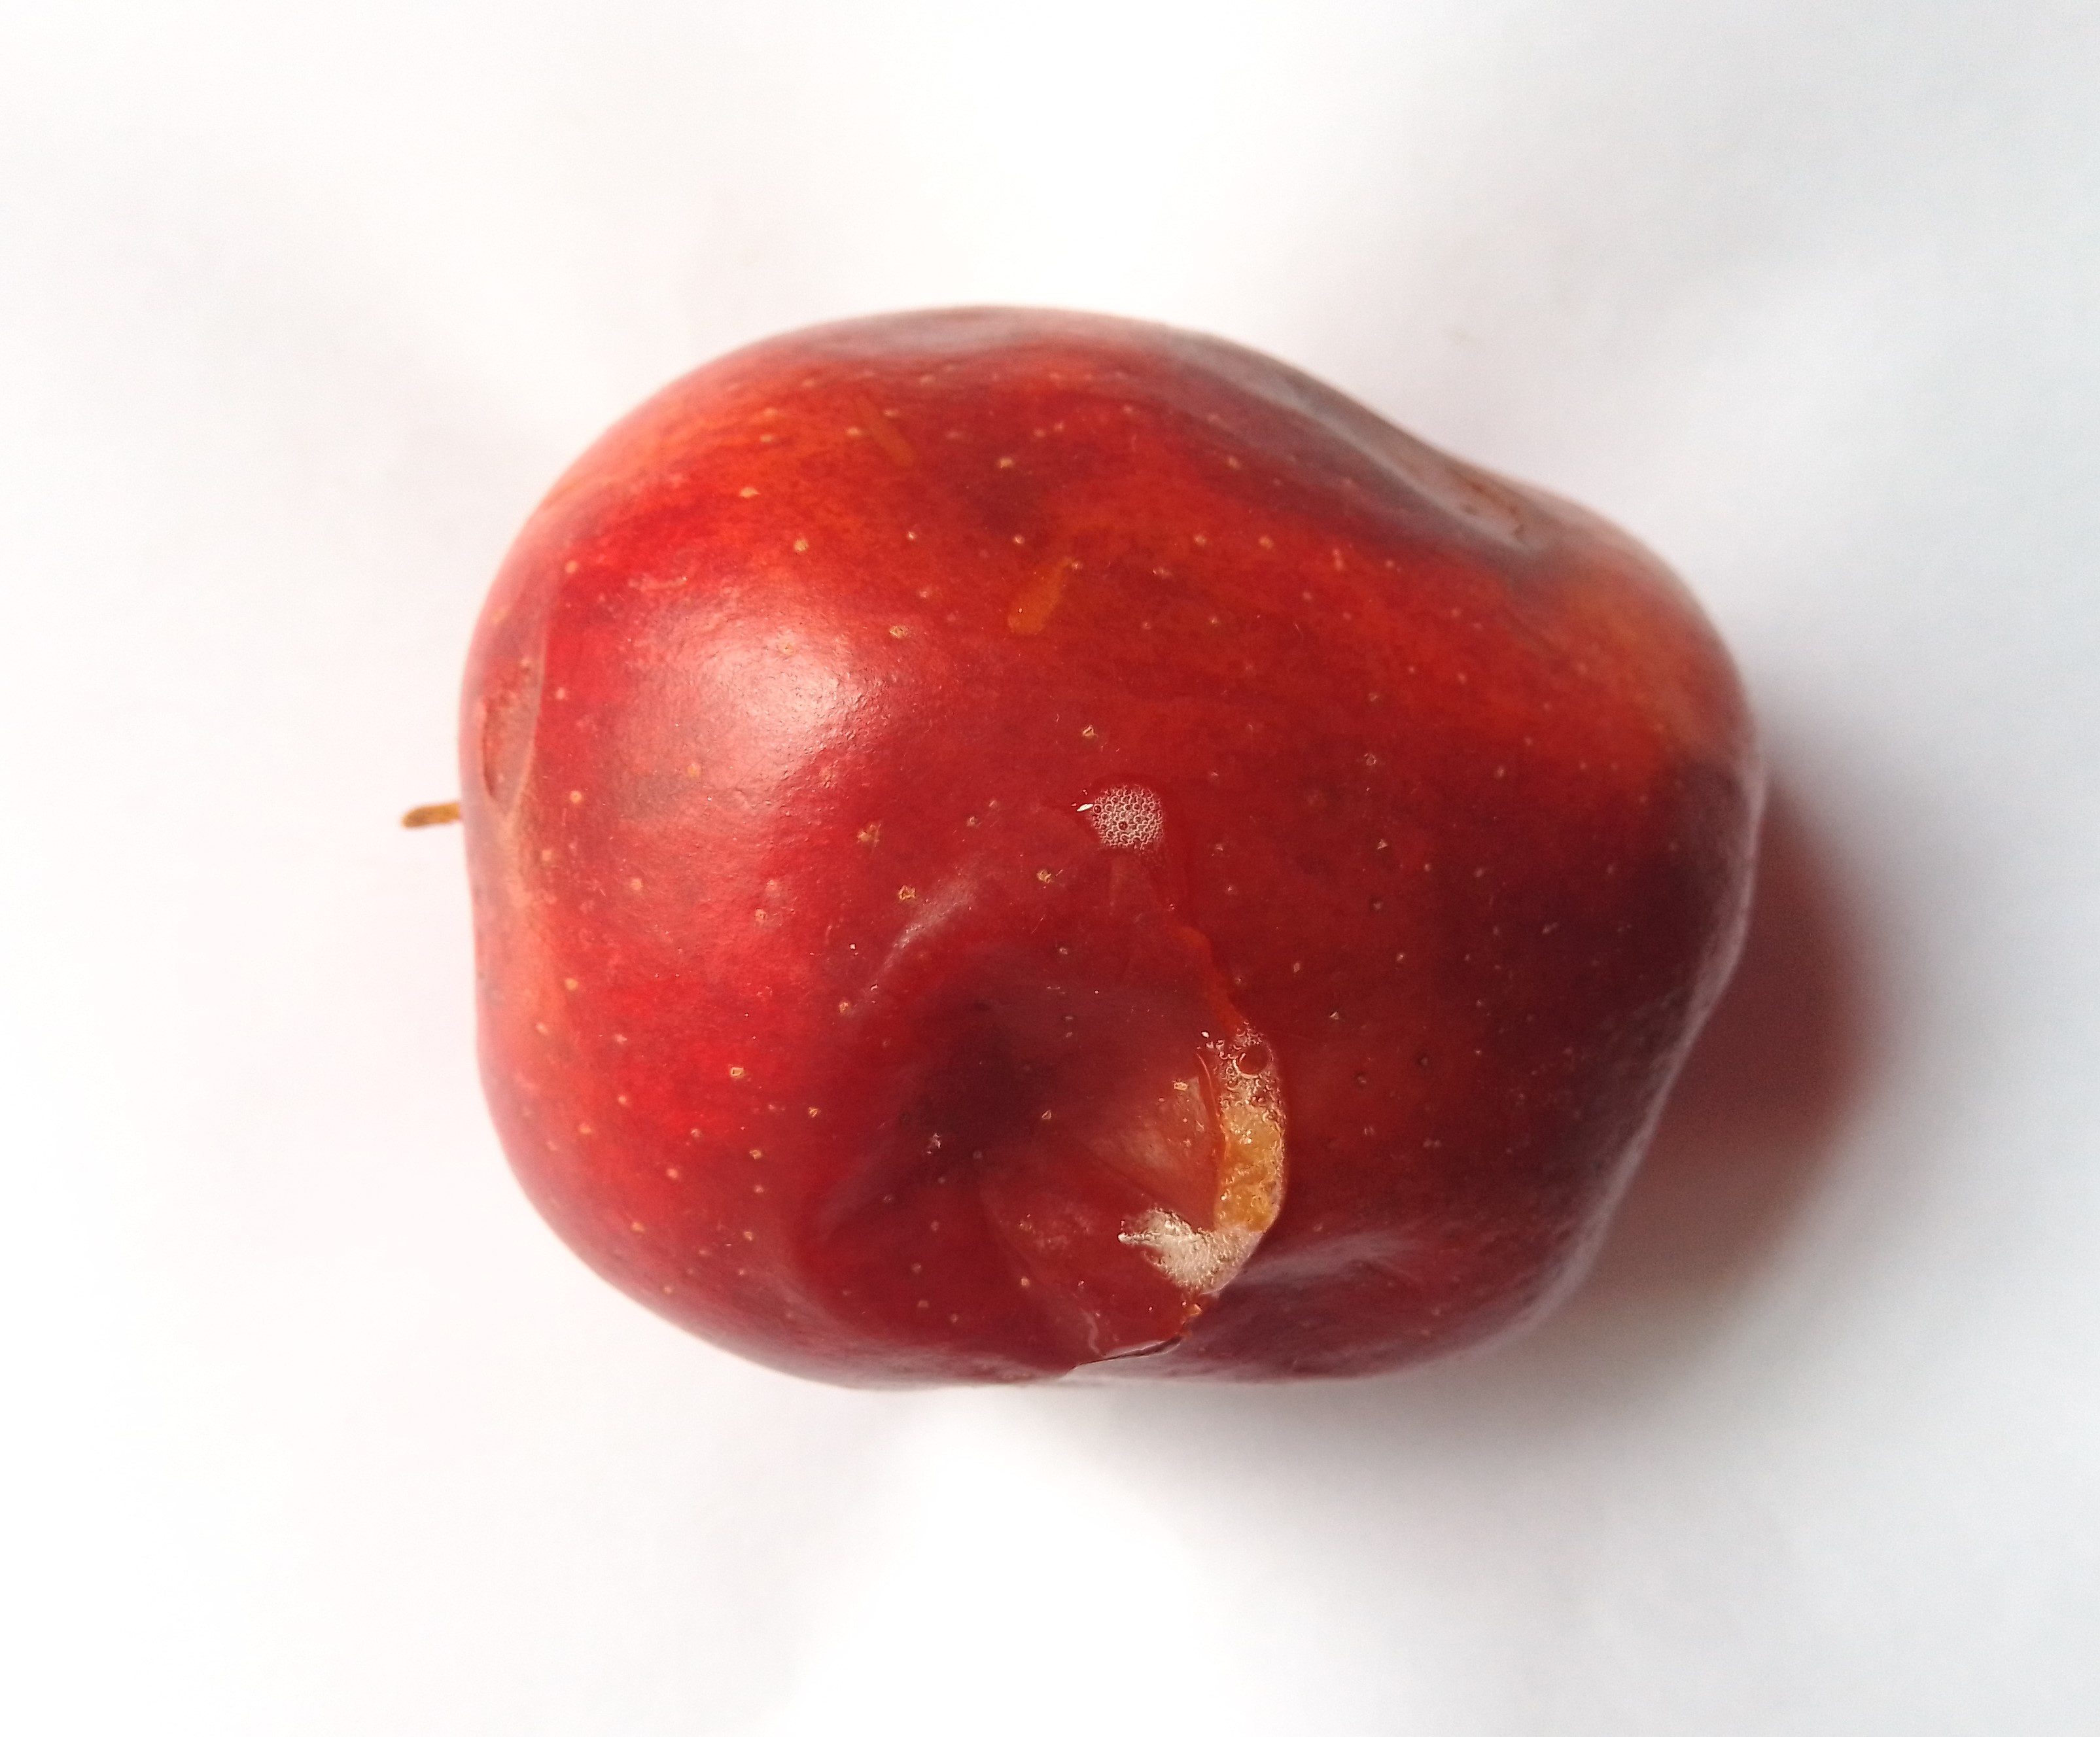
Fruit: apple
Condition: rotten